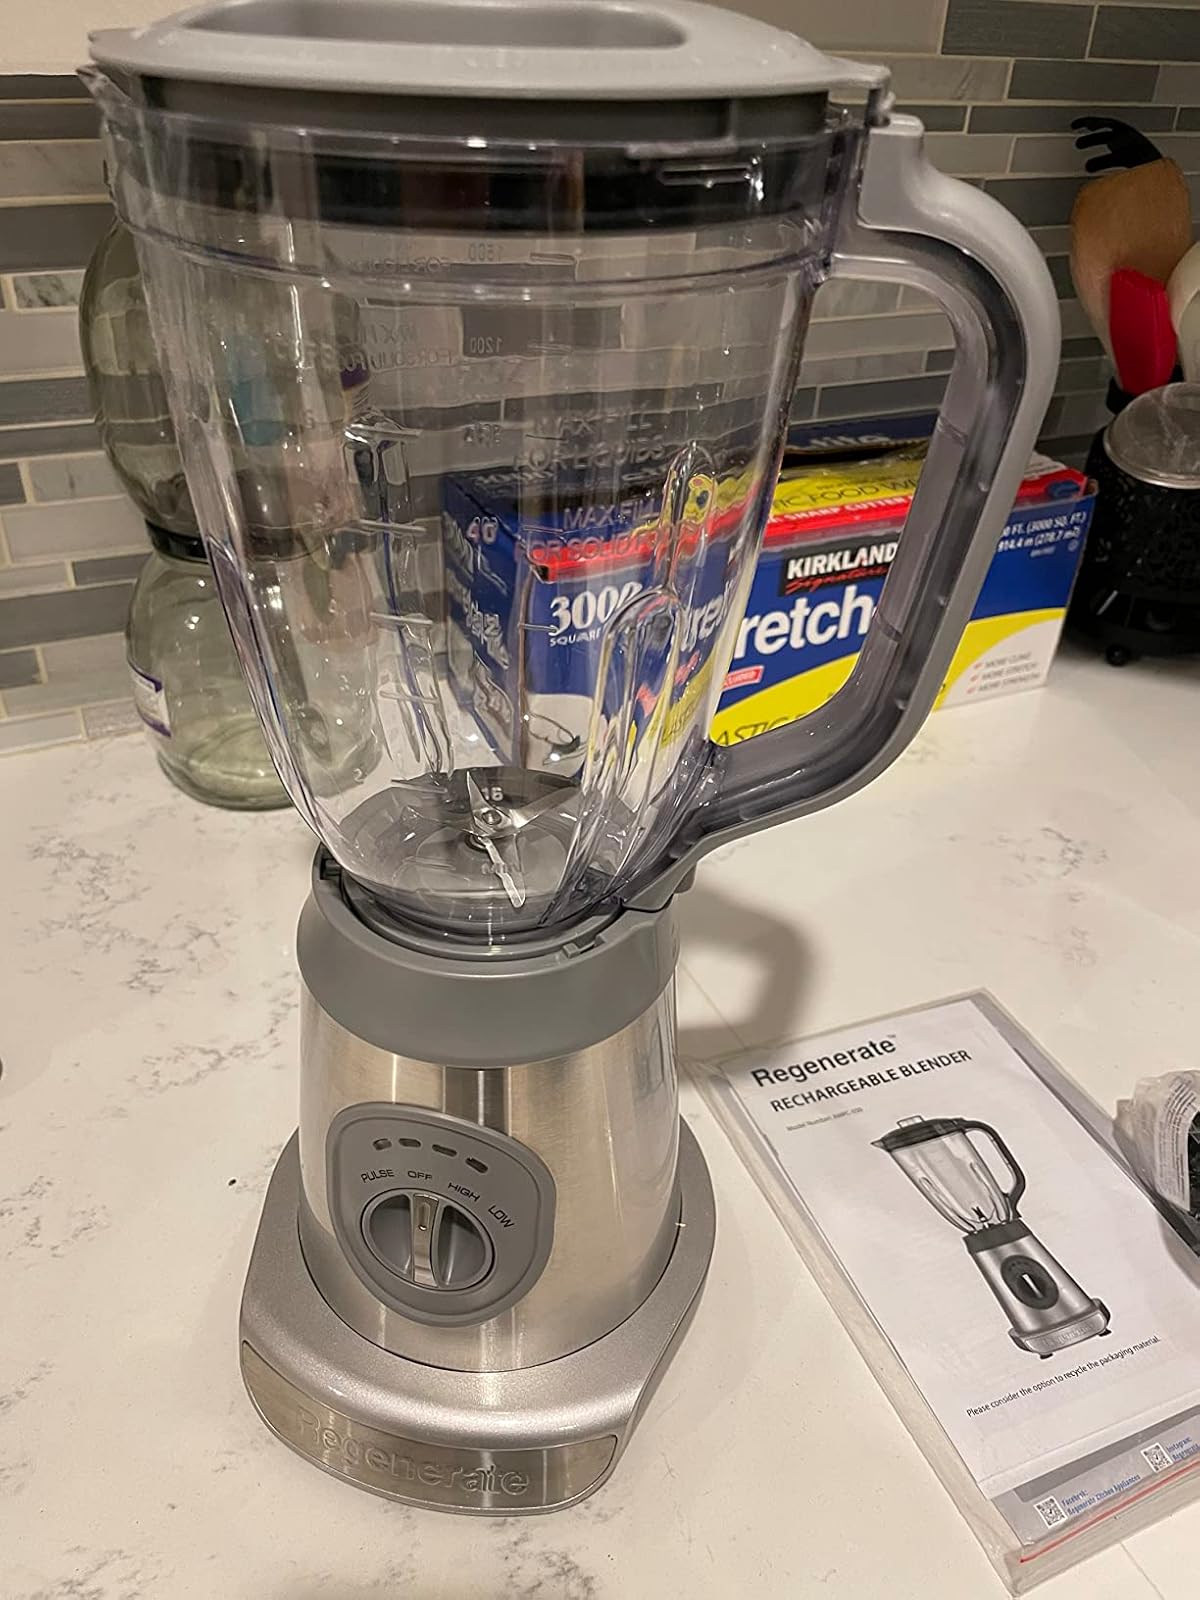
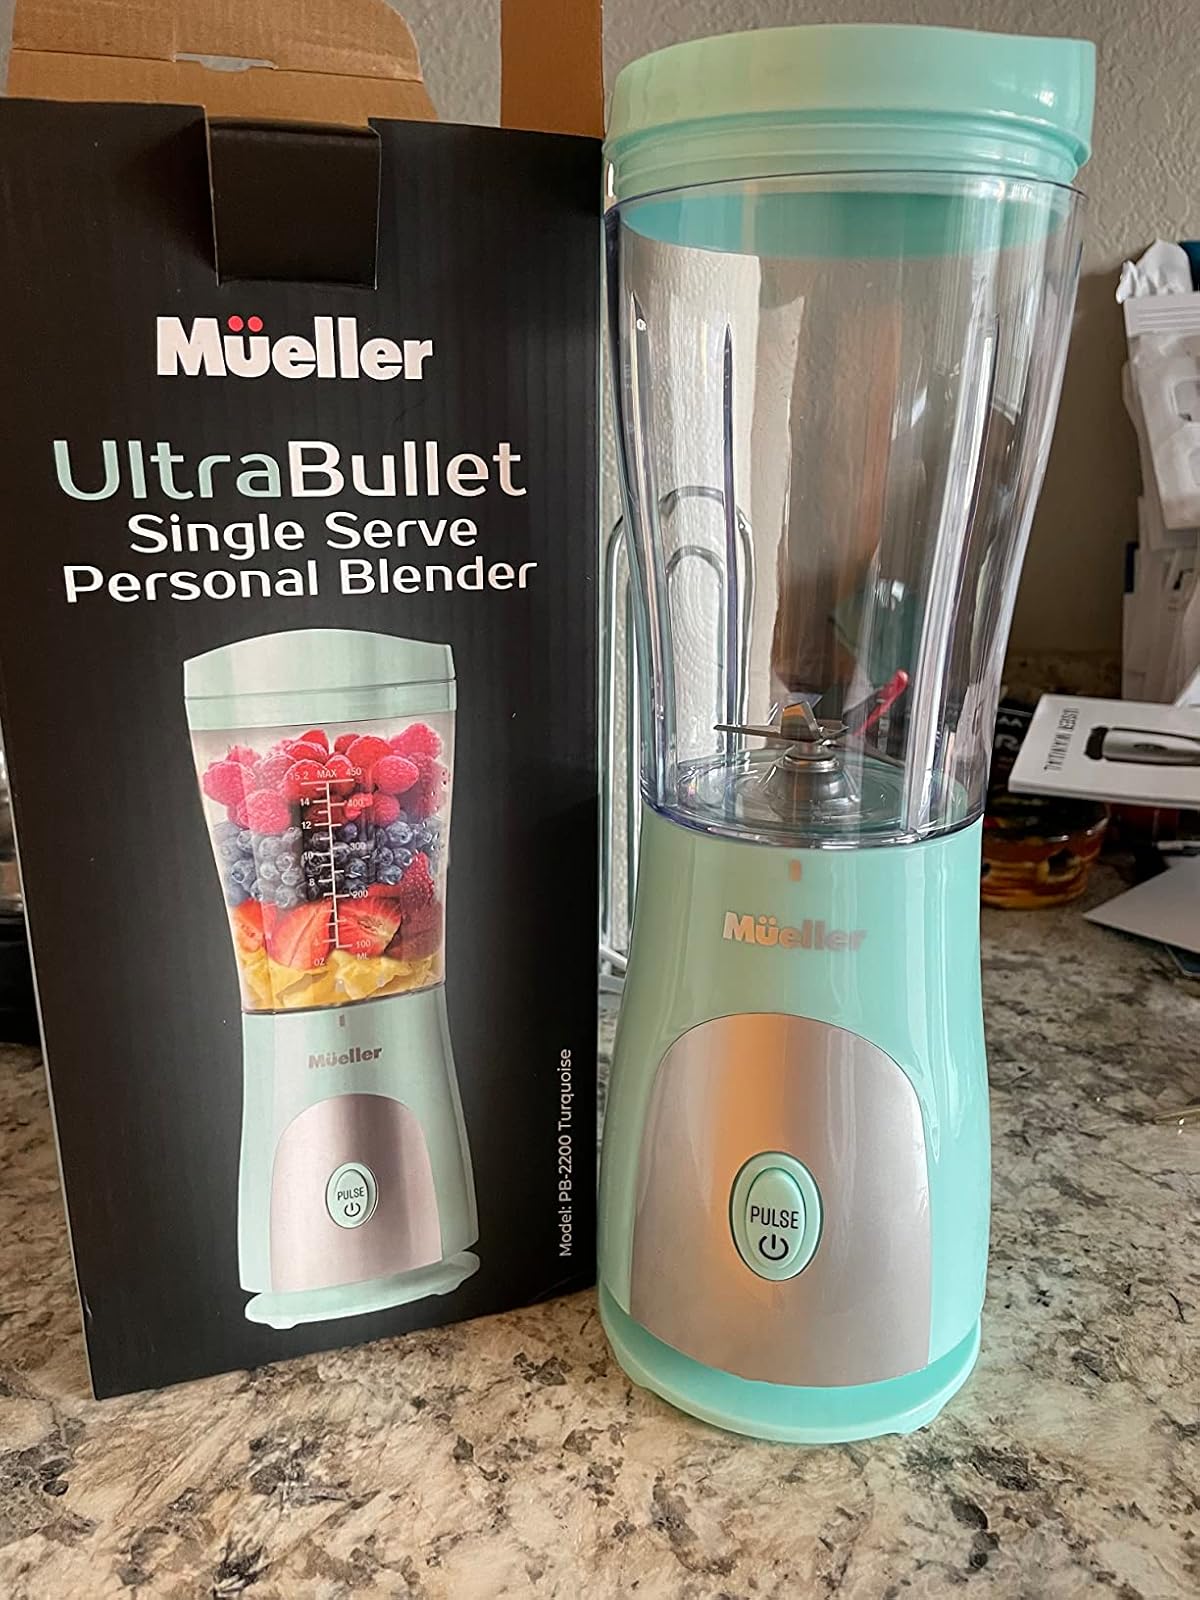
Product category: items_blender
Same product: no